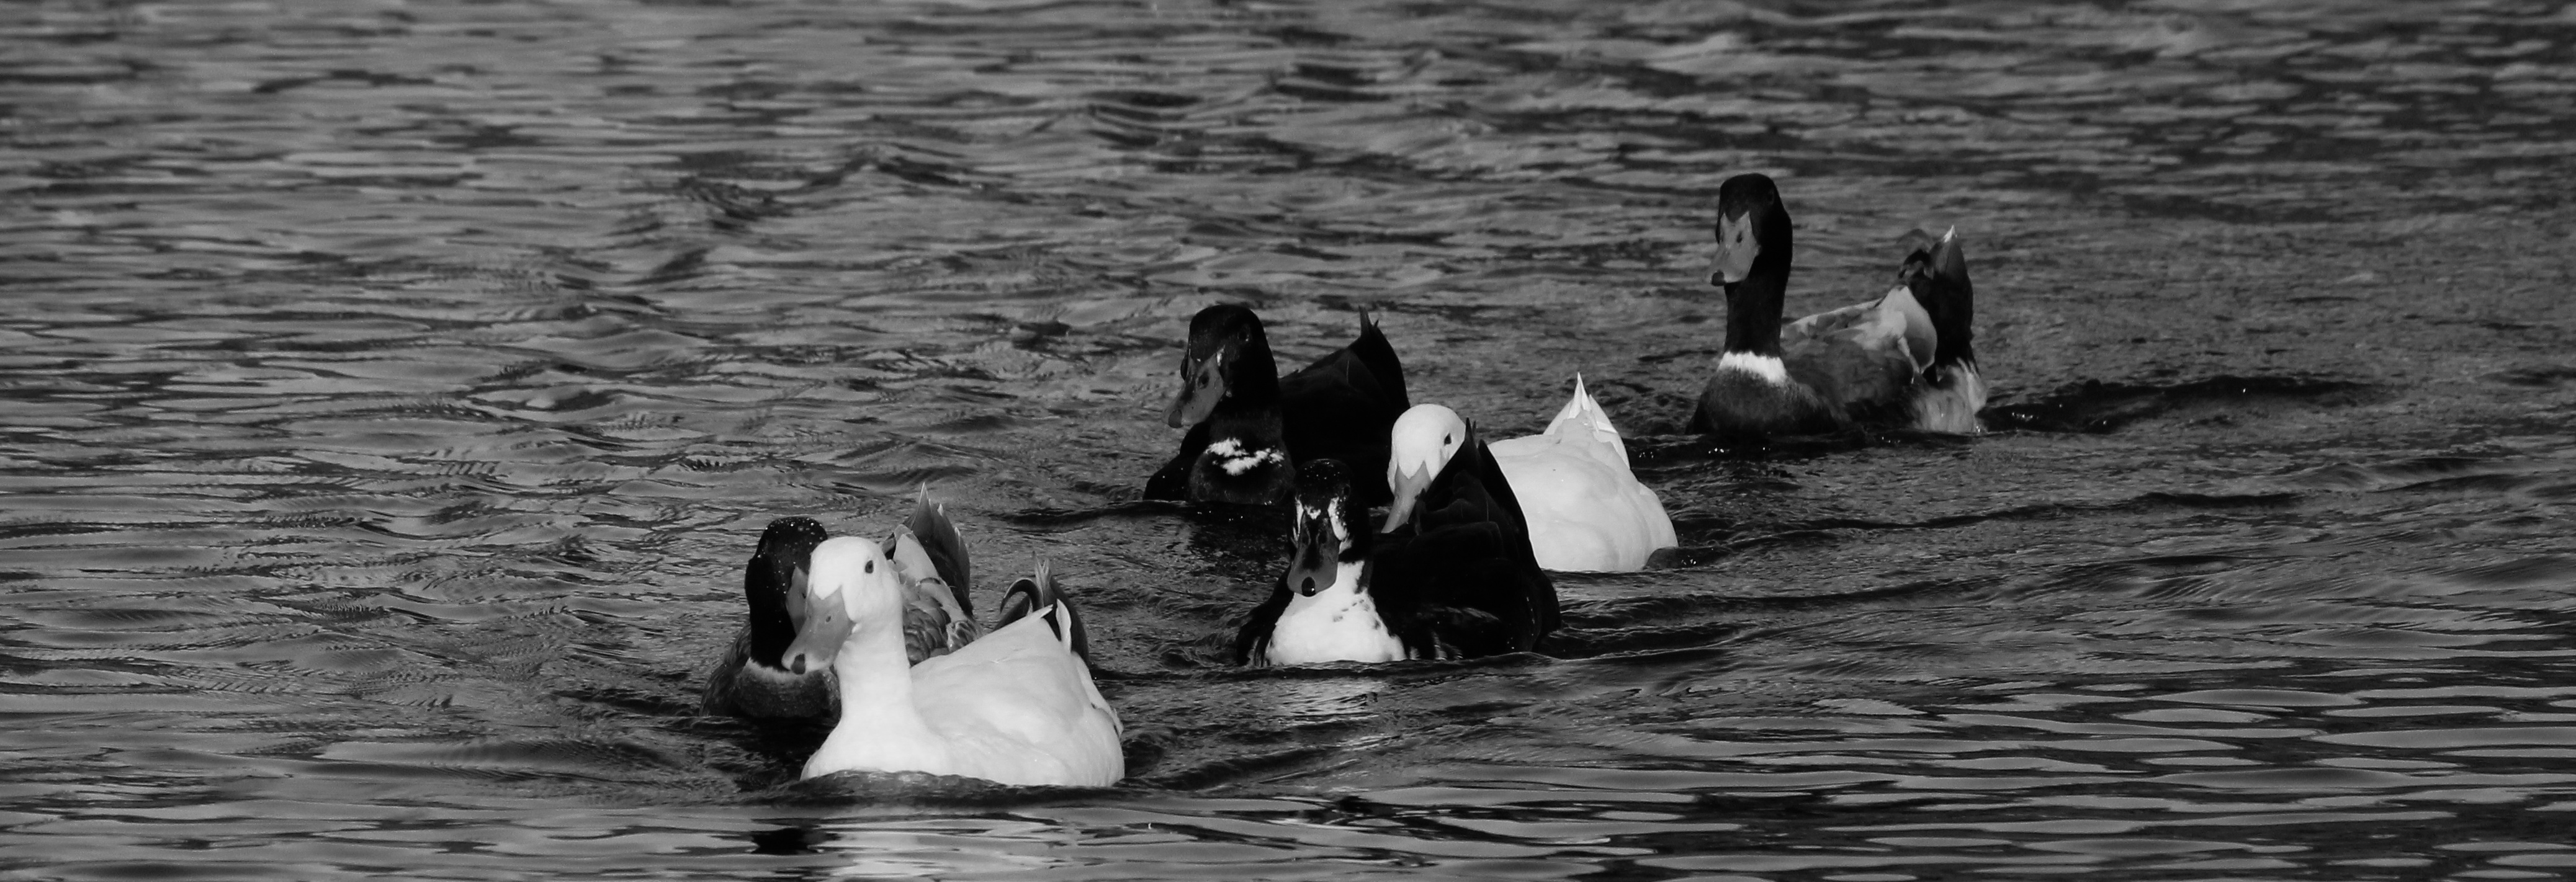
sea, bird, black and white, black, monochrome, swan, duck, waterfowl, water bird, monochrome photography, ducks geese and swans